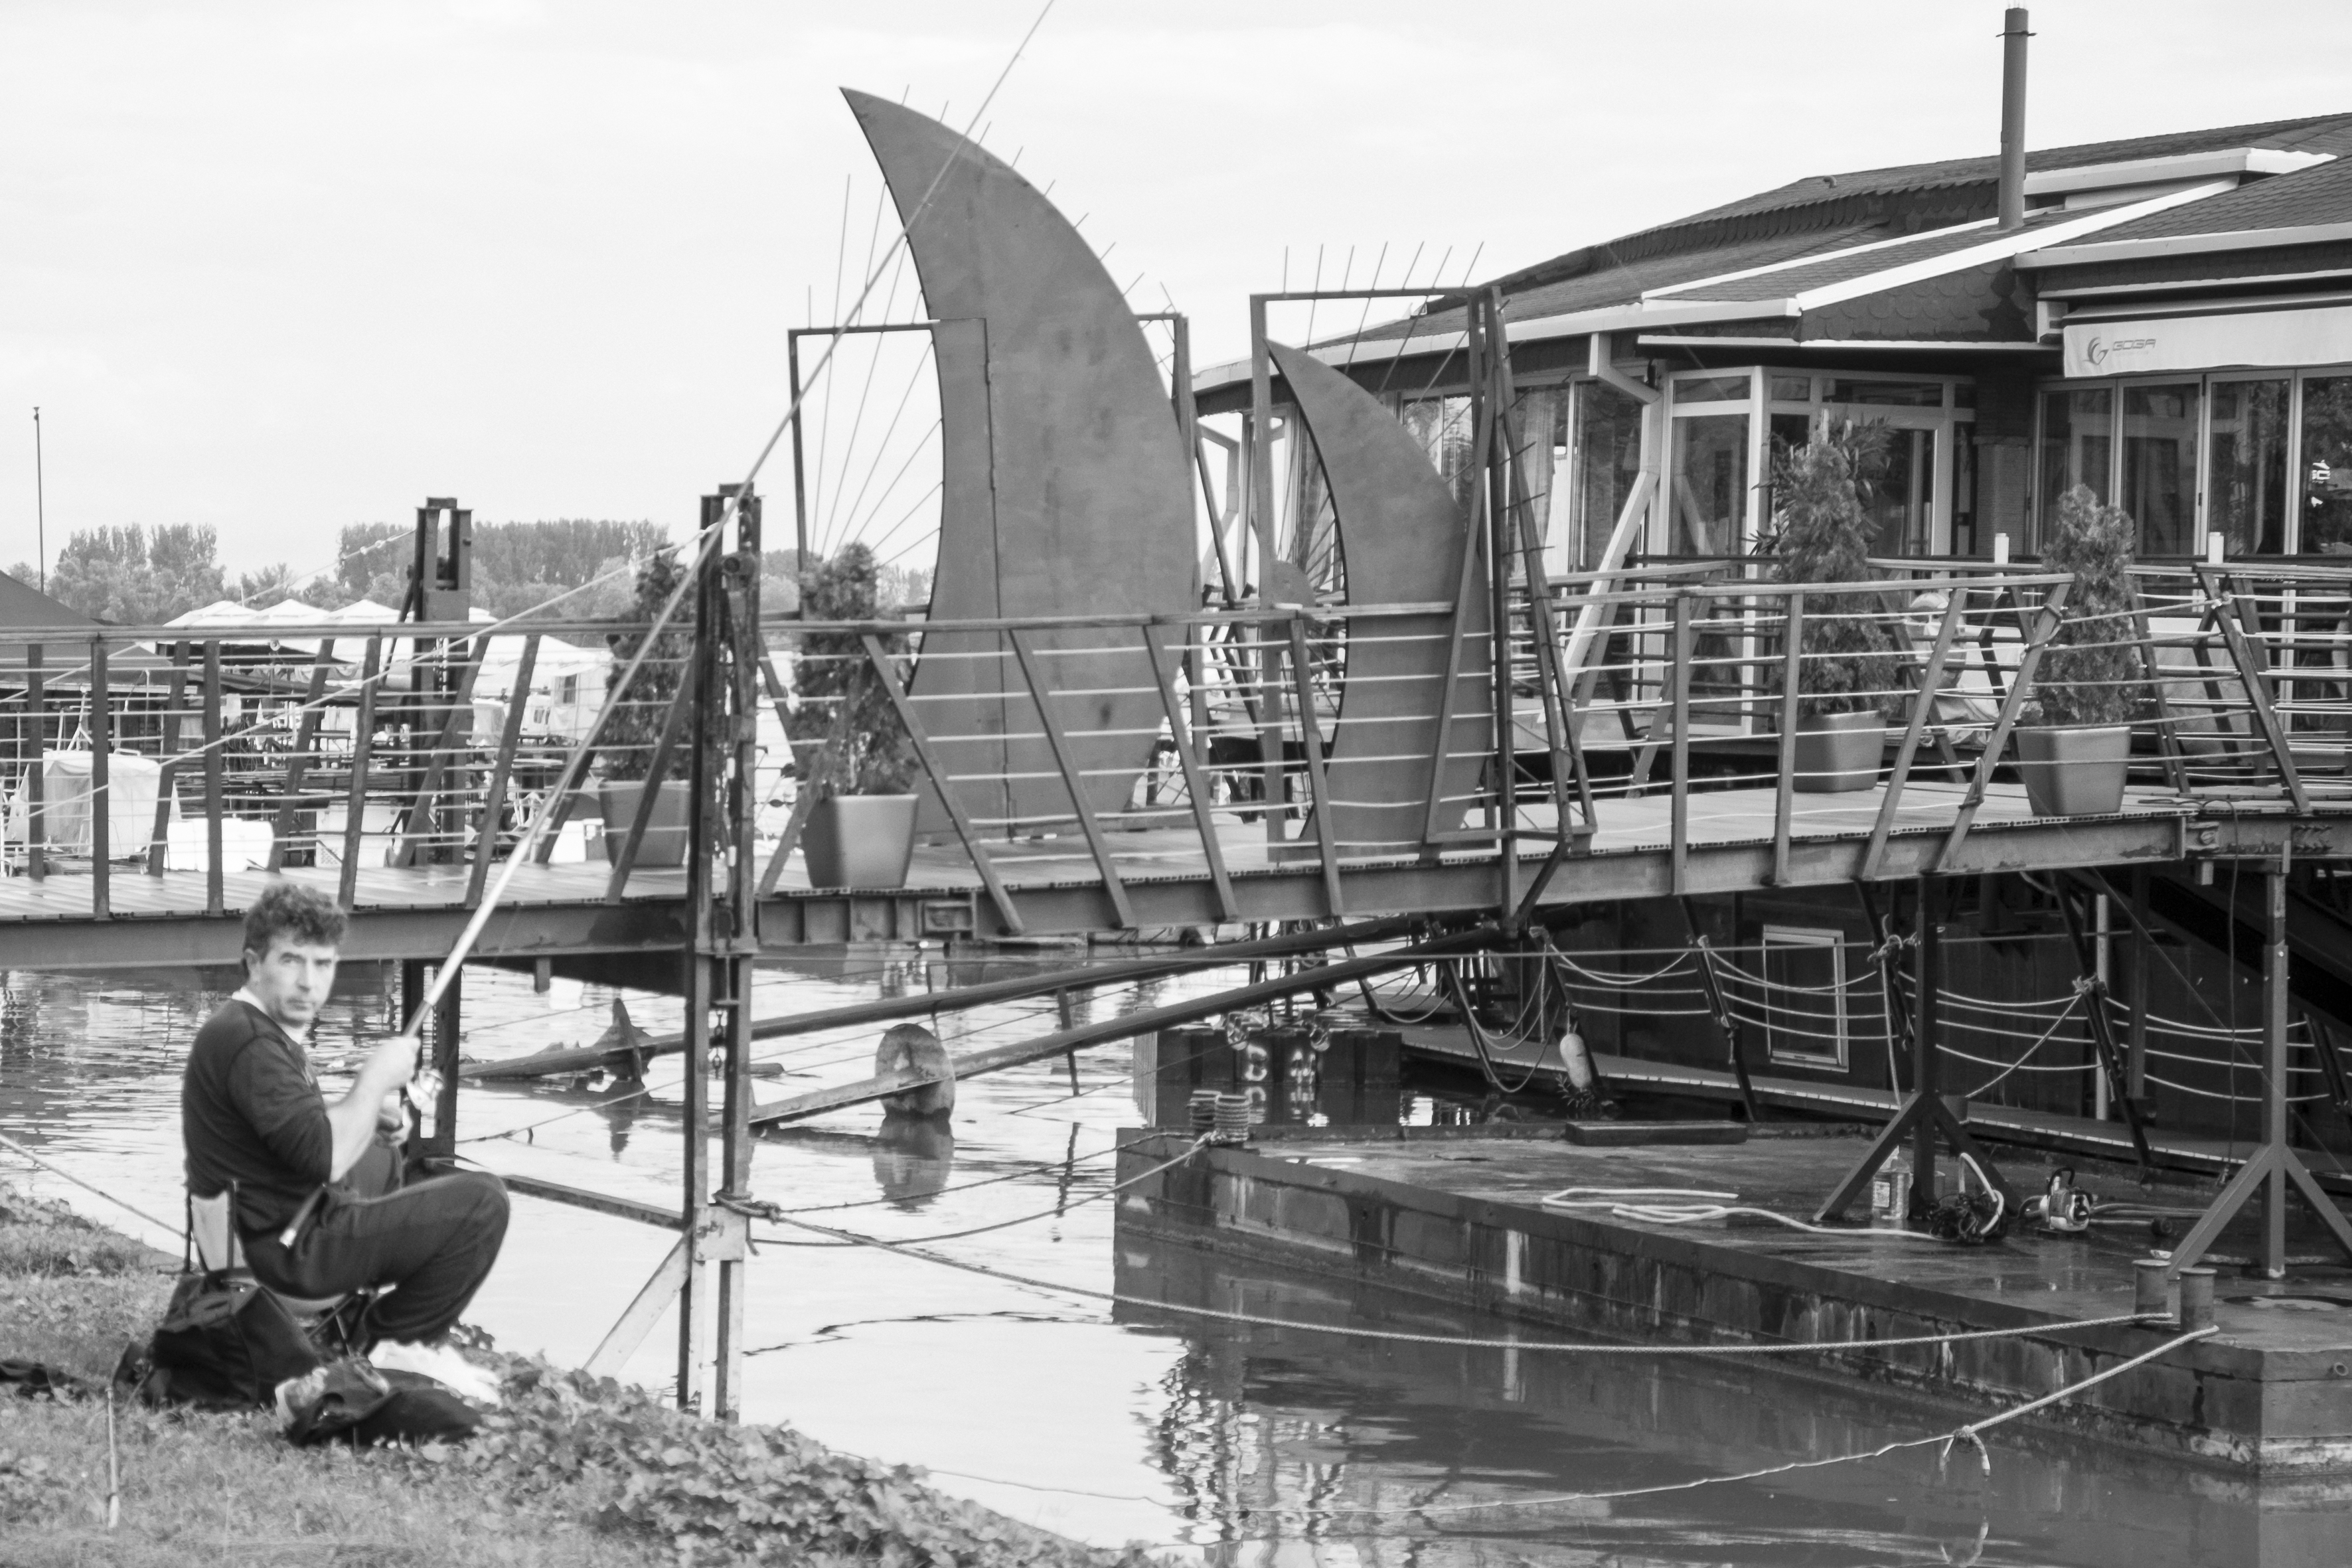
dock, black and white, boat, street, urban, travel, fujifilm, vehicle, monochrome, waterway, bw, blackandwhite, blackwhite, serbia, cool image, noiretblanc, fuji, fujix, fujixe1, belgrade, monochrome photography